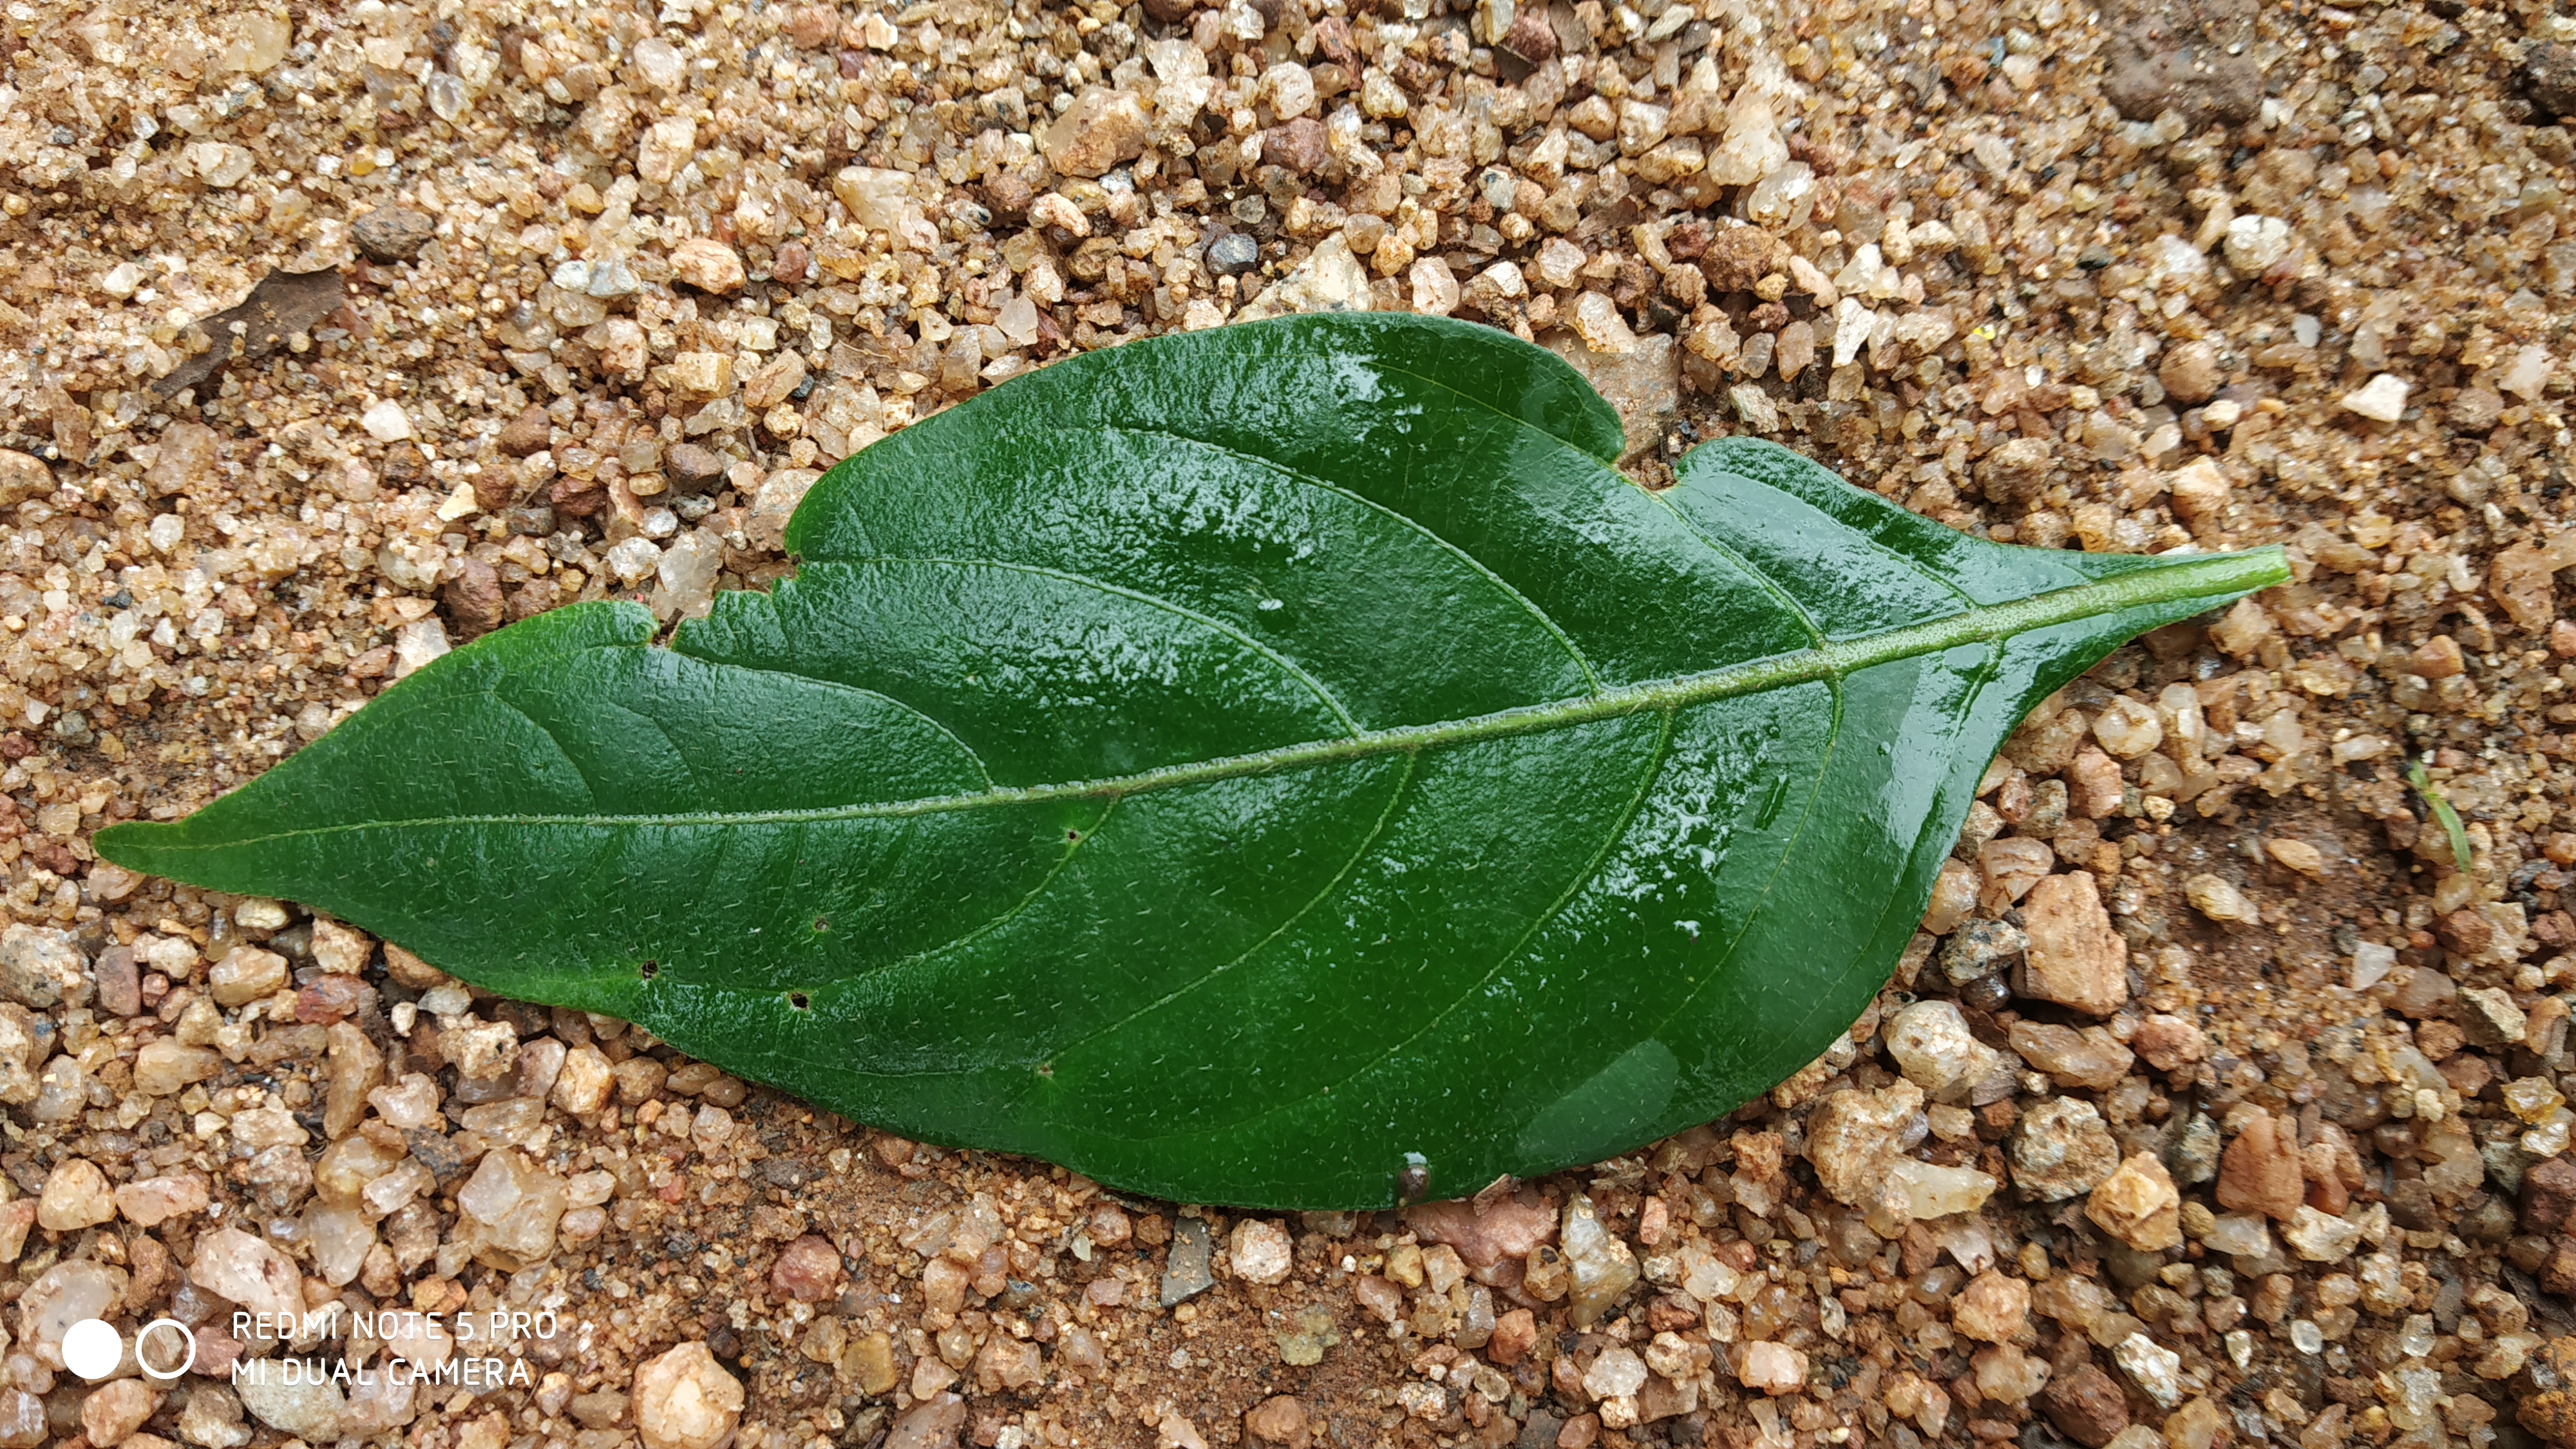
Plant: Ganike